Volunteer (yacht)

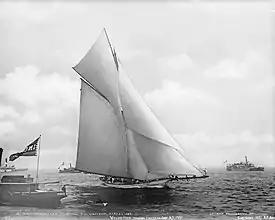
"Volunteer" turning Sandy Hook Lightship during the America's Cup race on September 27, 1887

Volunteer was an American racing yacht built in 1887 for the America's Cup races. She was the victorious American defender of the seventh America's Cup match that same year against Scottish challenger "Thistle".